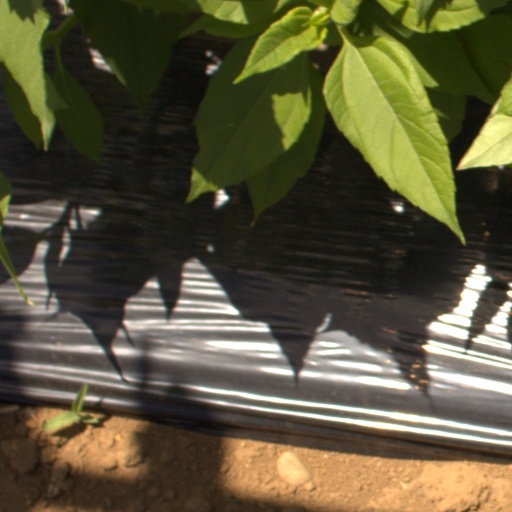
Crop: Jerusalem artichoke